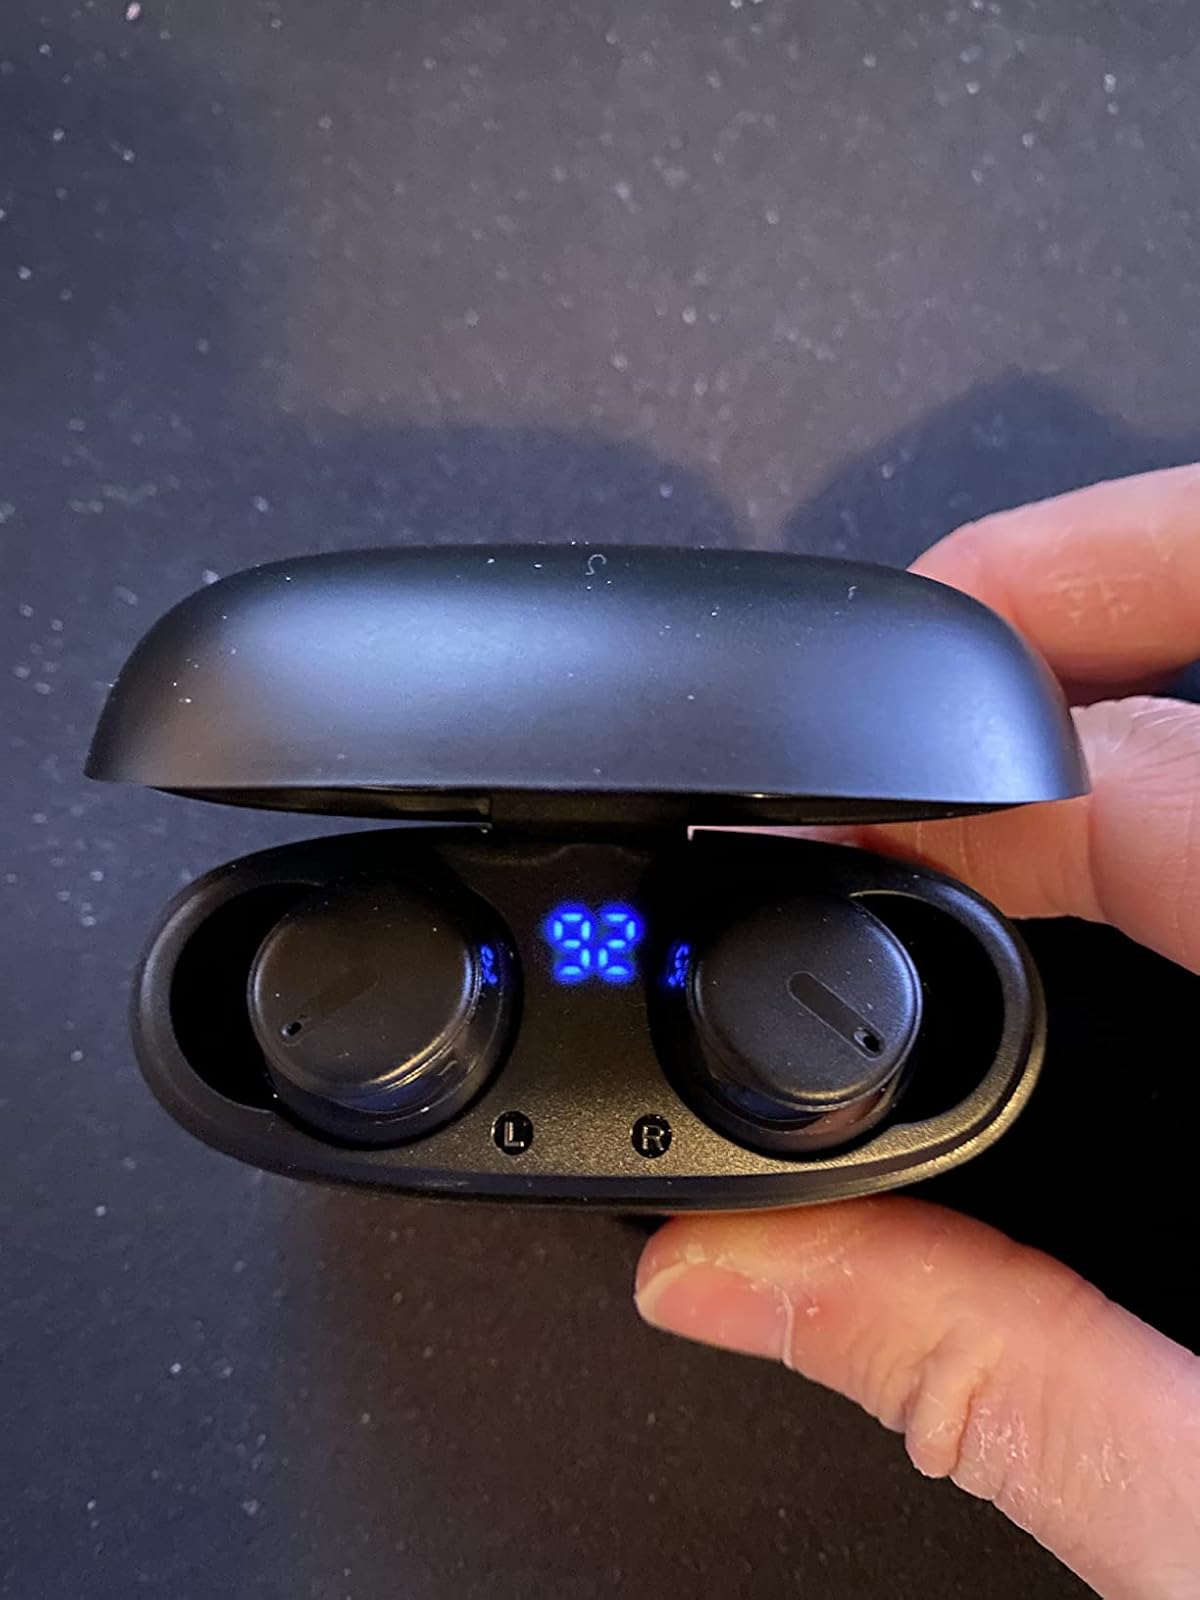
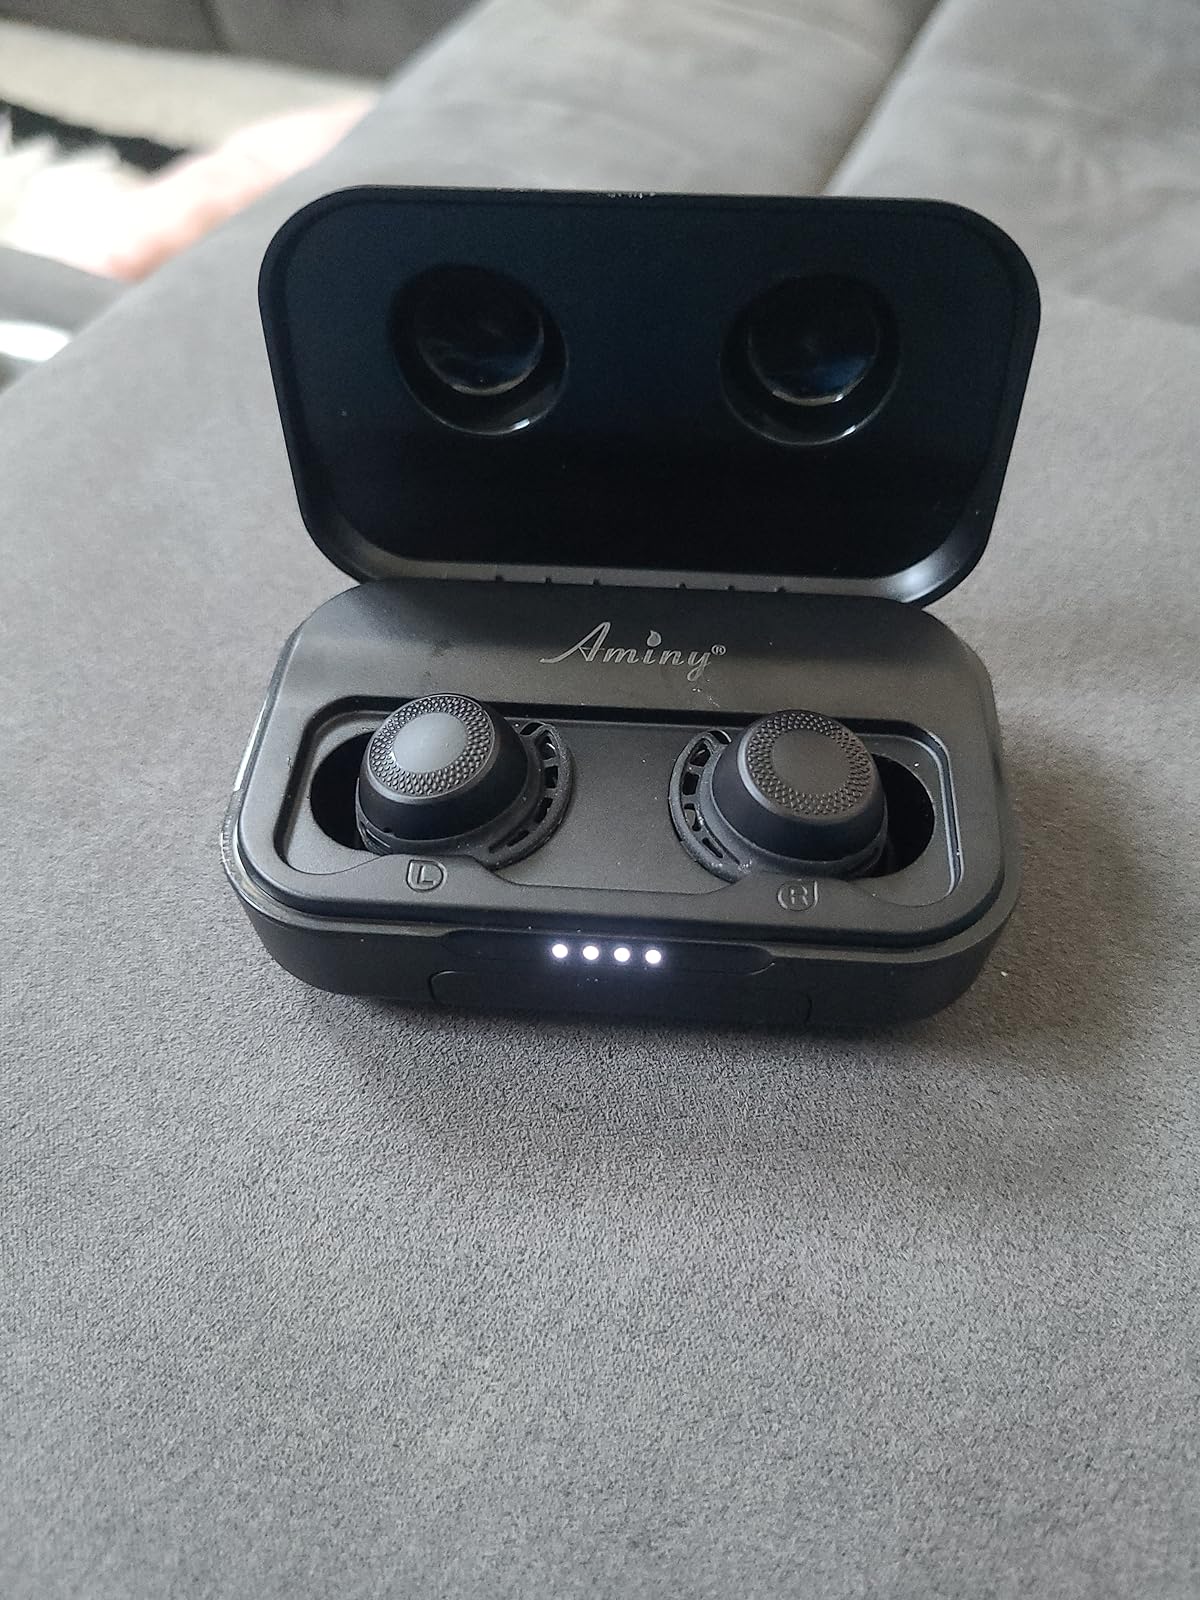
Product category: earbuds
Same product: no